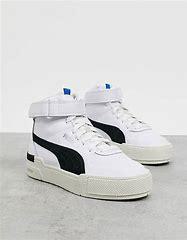
Brand: Puma
Model: Cali Sport